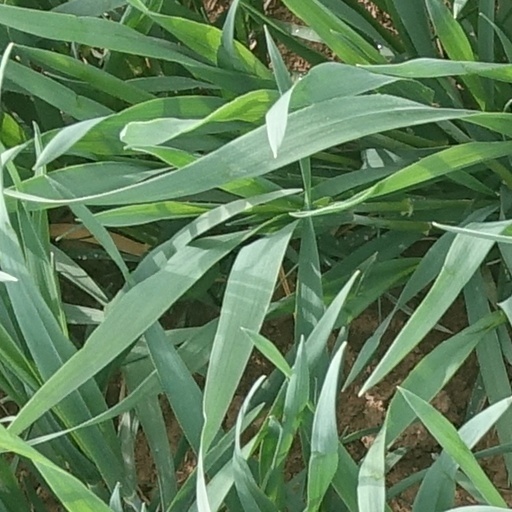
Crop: wheat